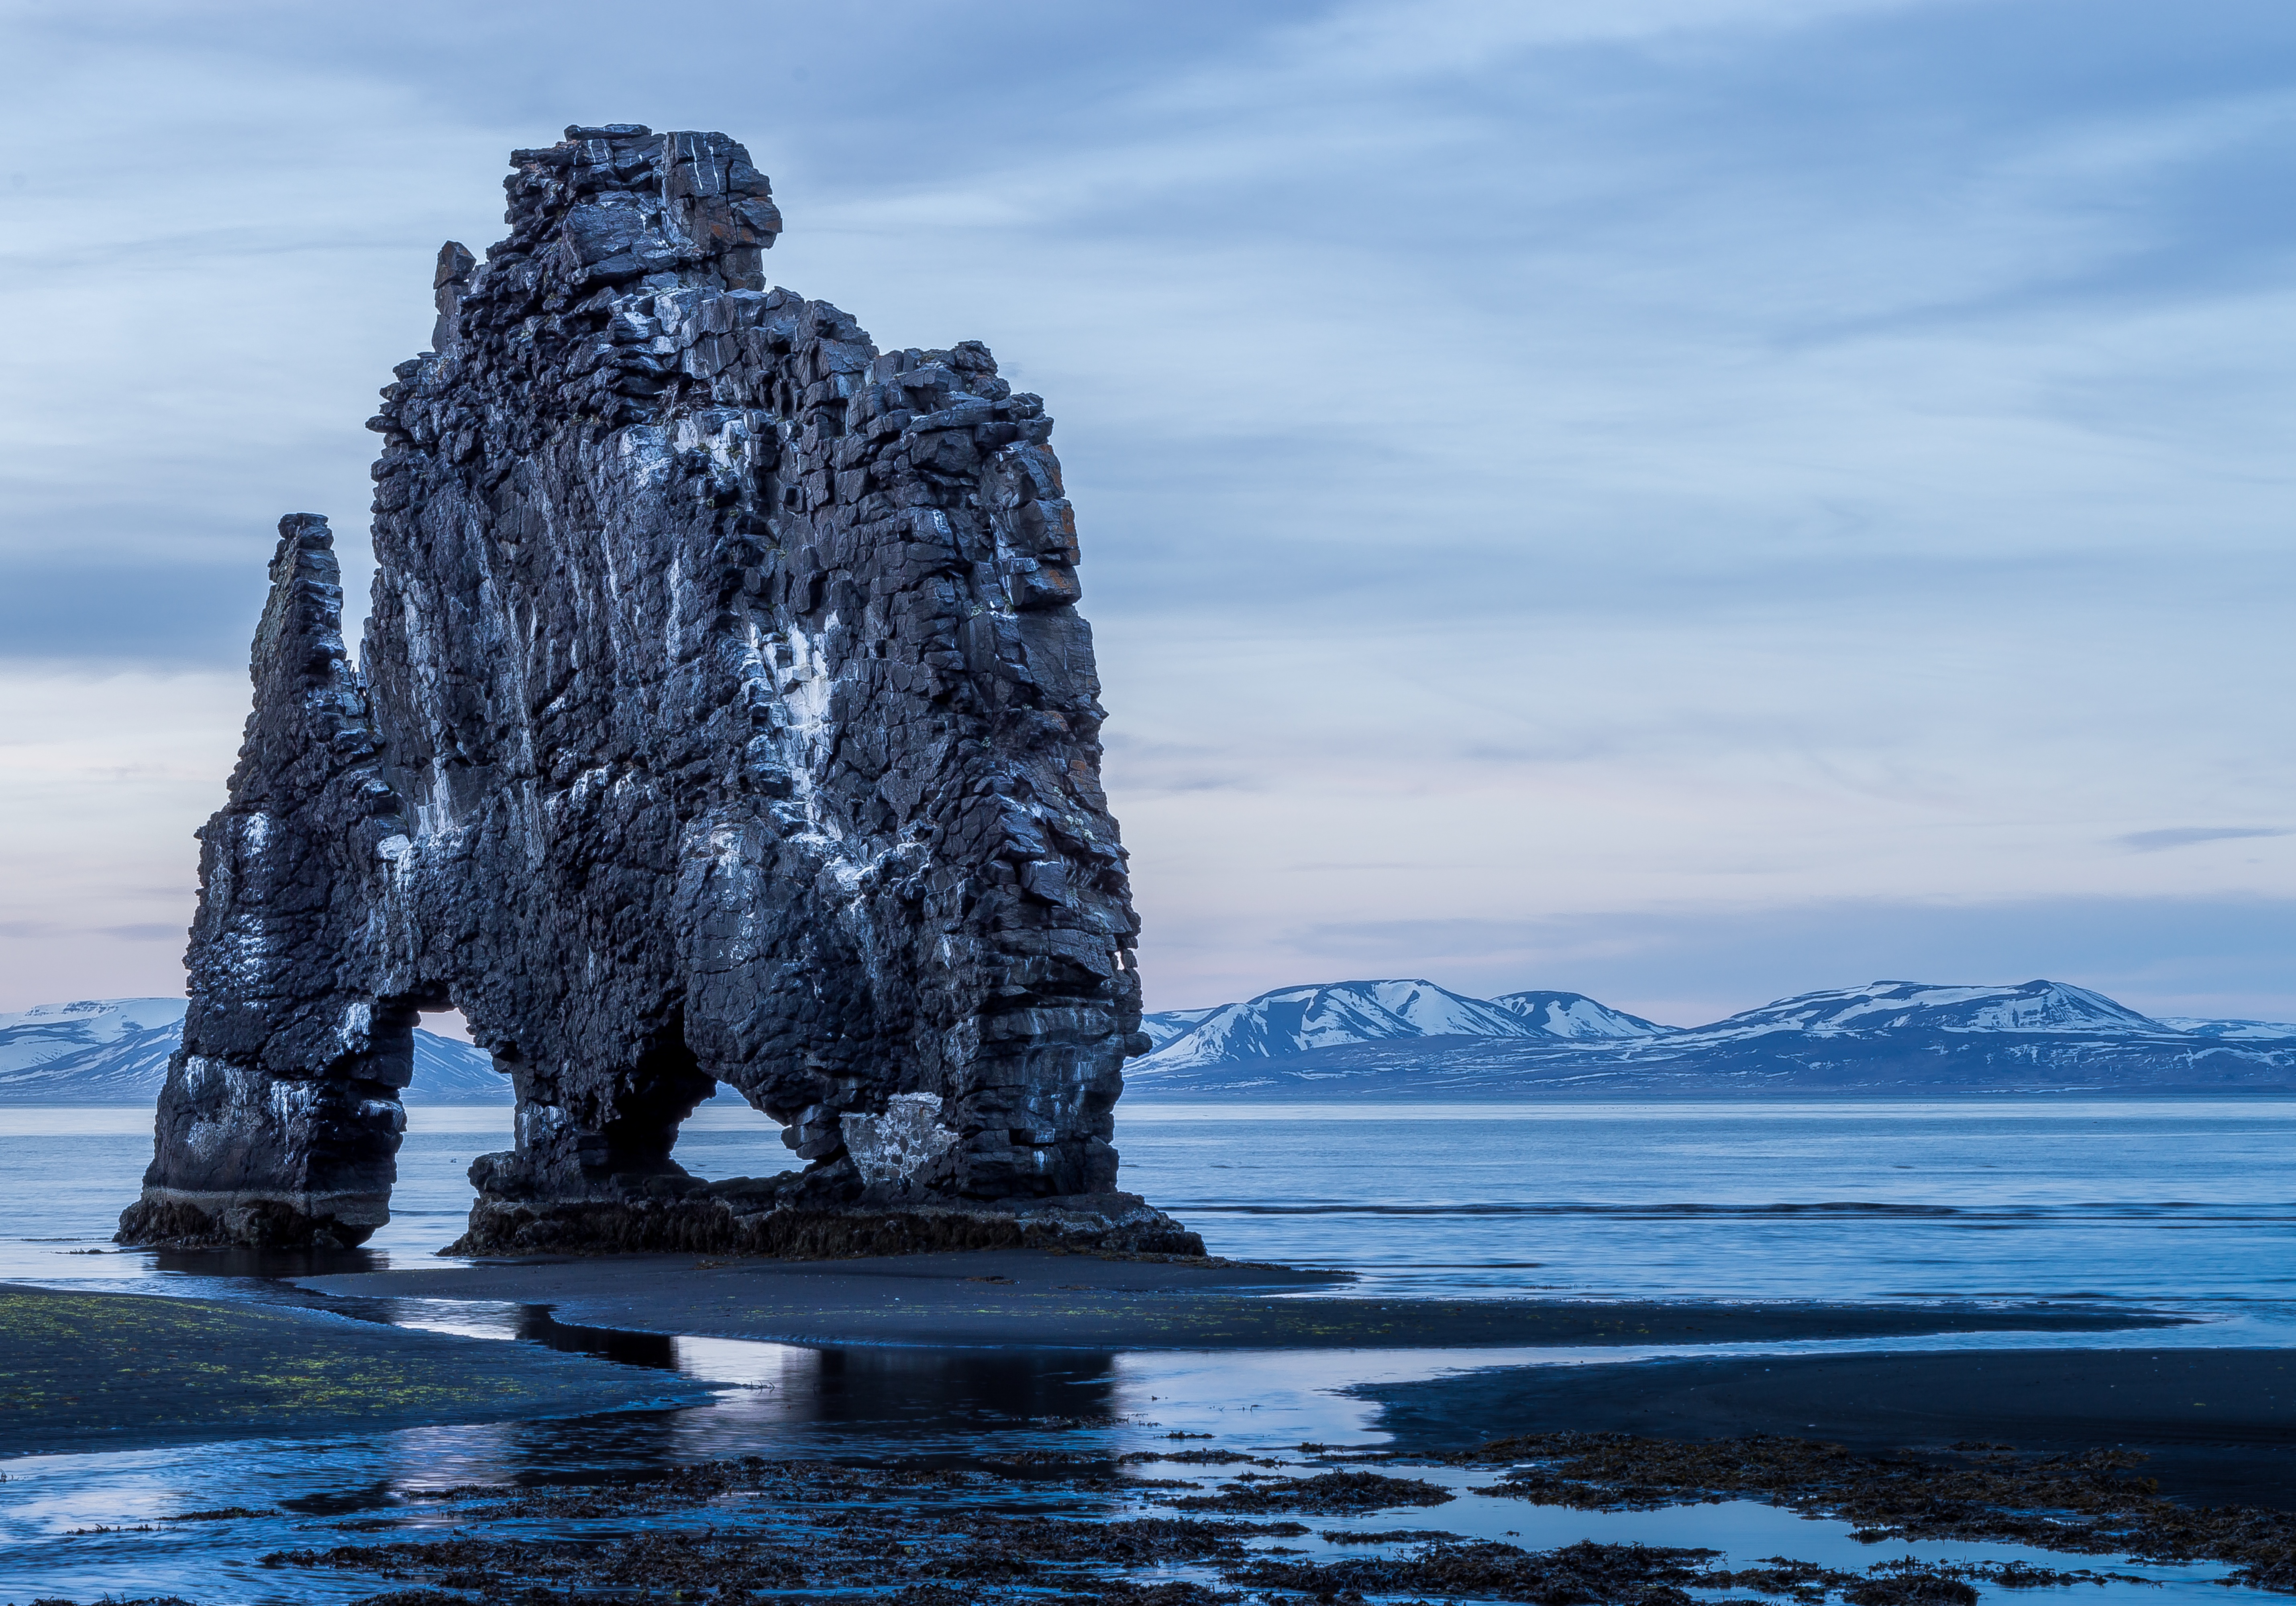
beach, sea, coast, water, rock, ocean, mountain, winter, shore, wave, formation, cliff, ice, reflection, bay, landmark, blue, stack, terrain, material, cape, monolith